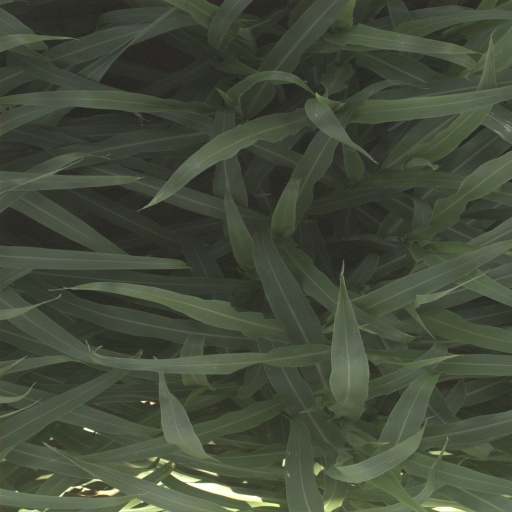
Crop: sorghum